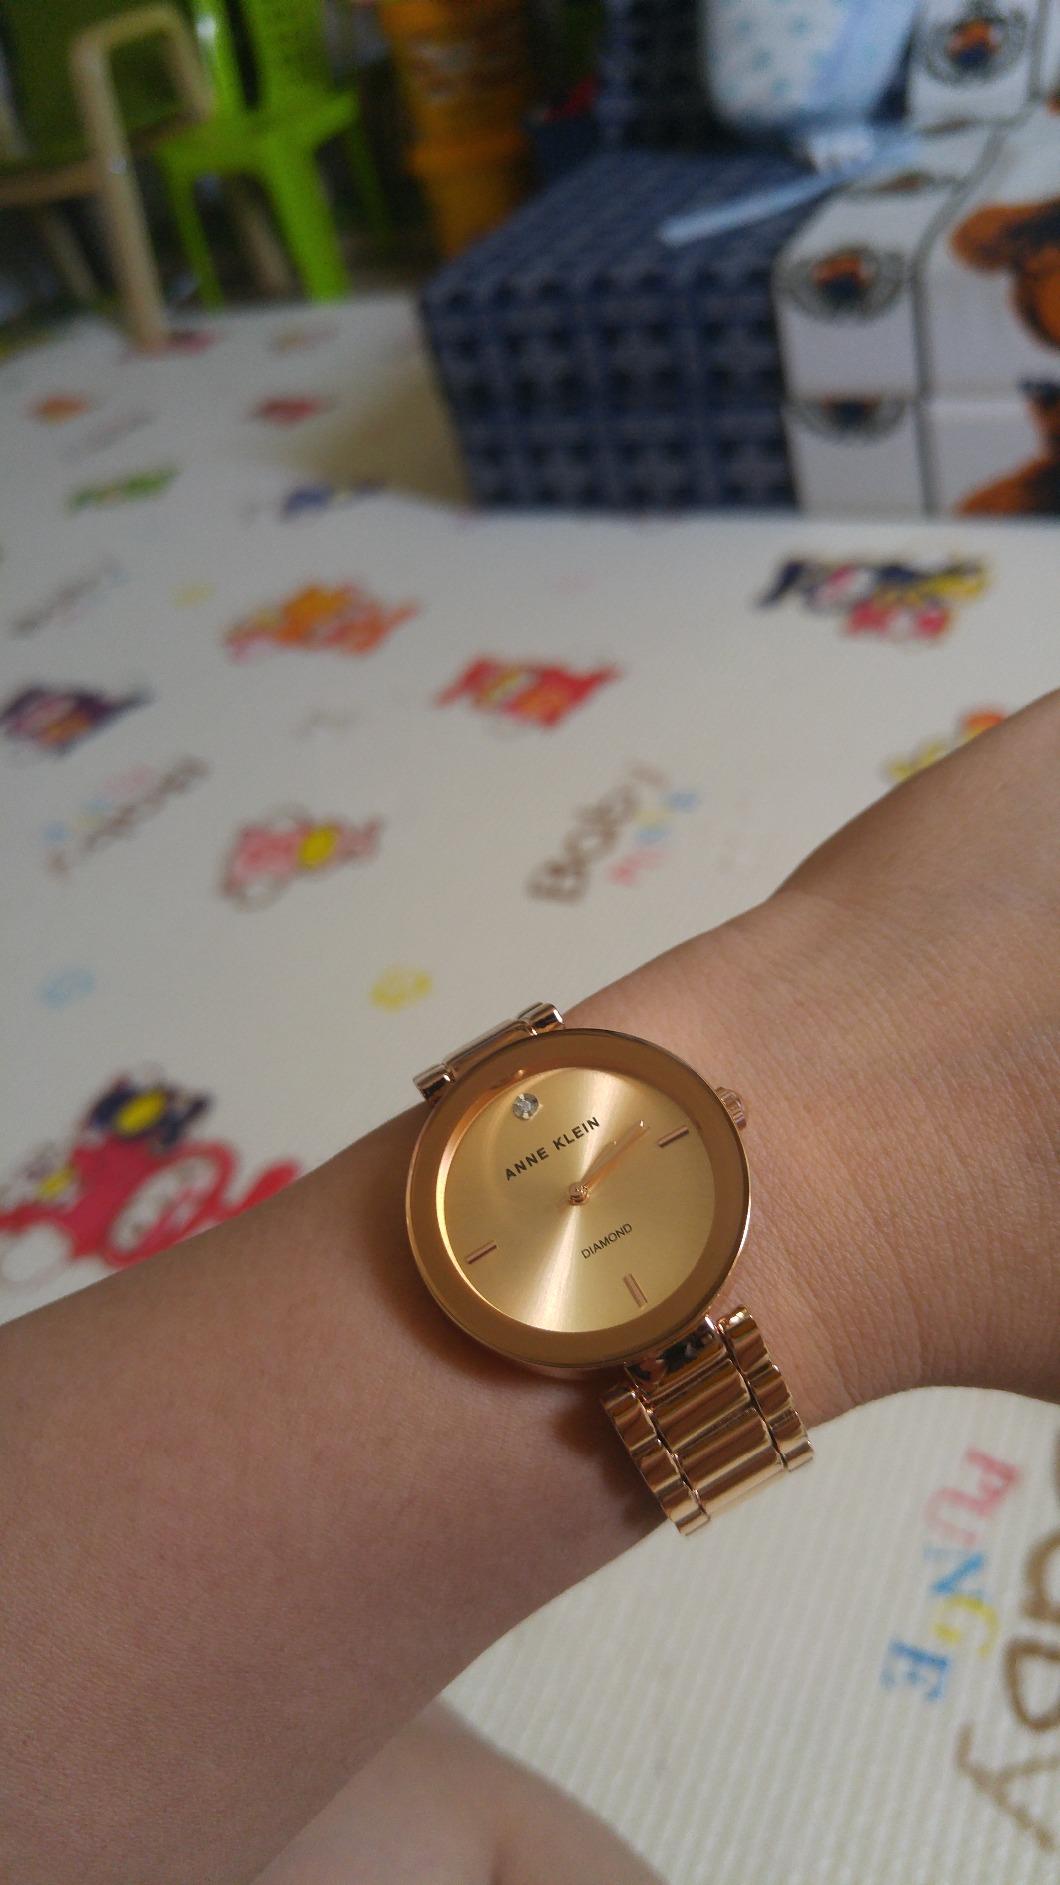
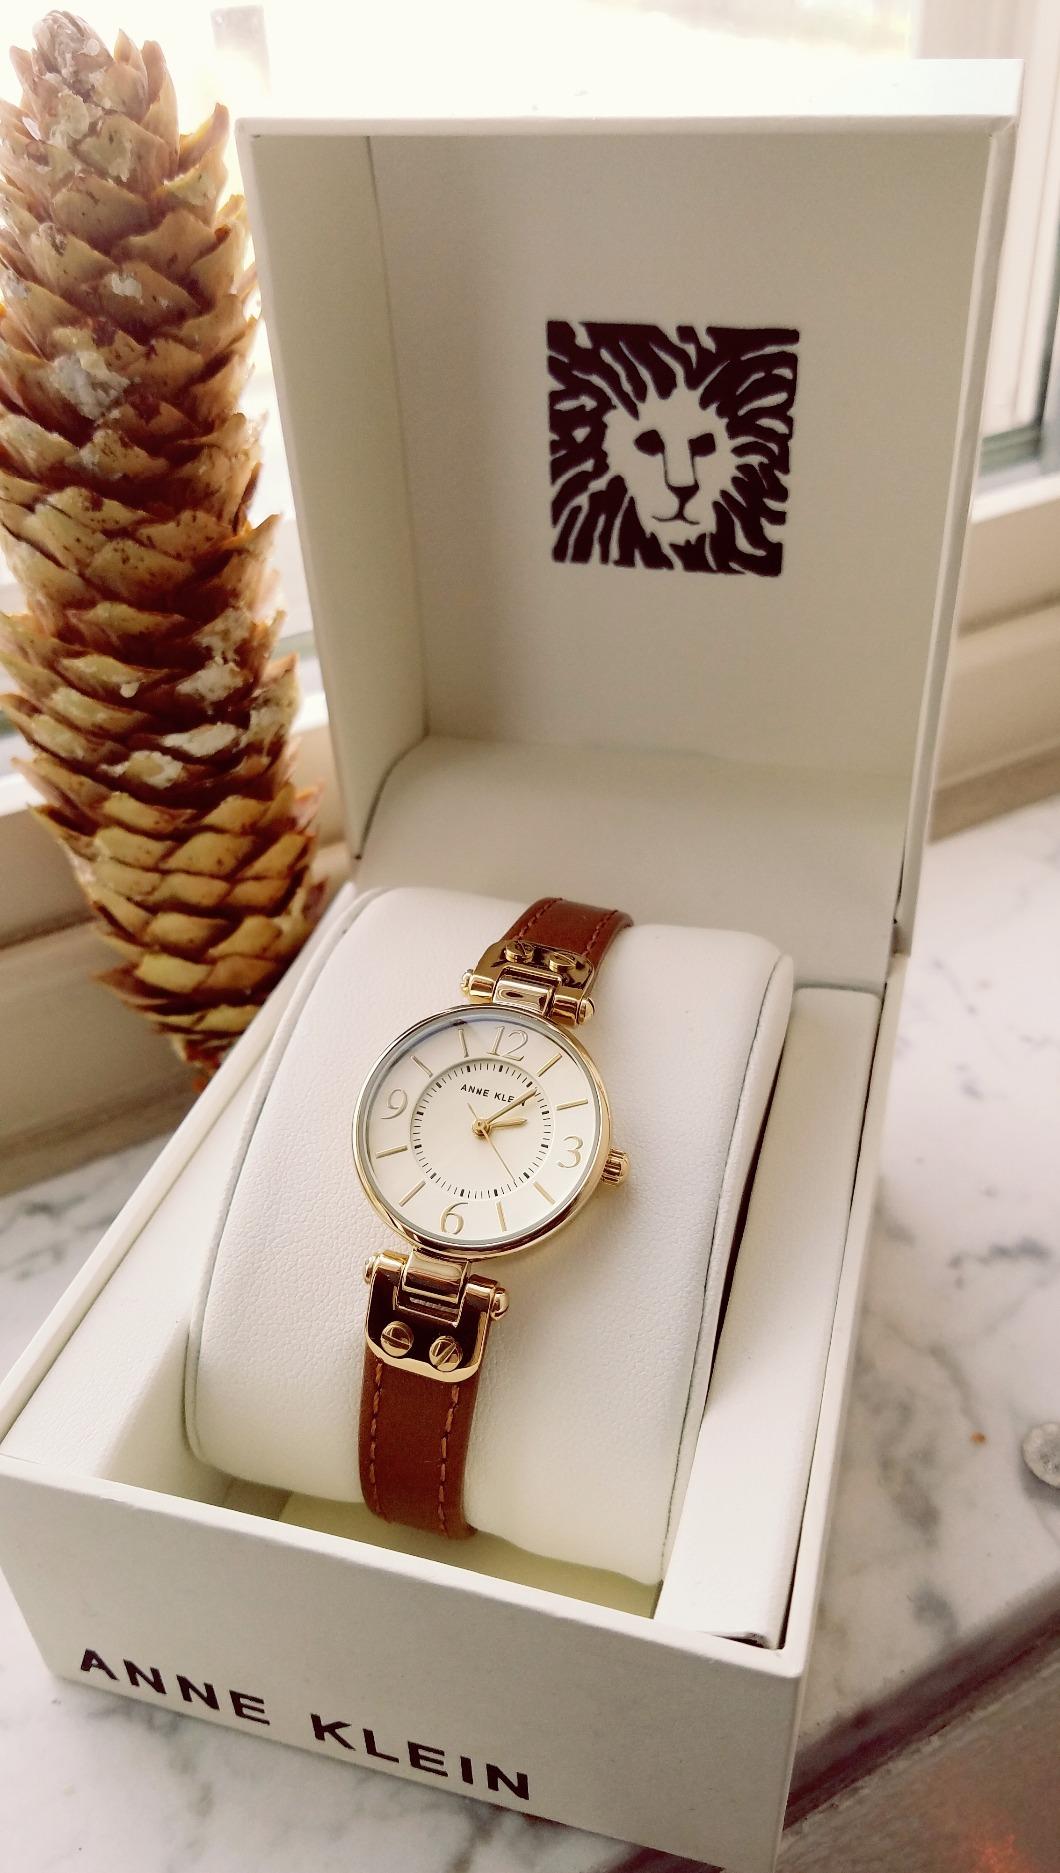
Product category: accessories_watch
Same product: no